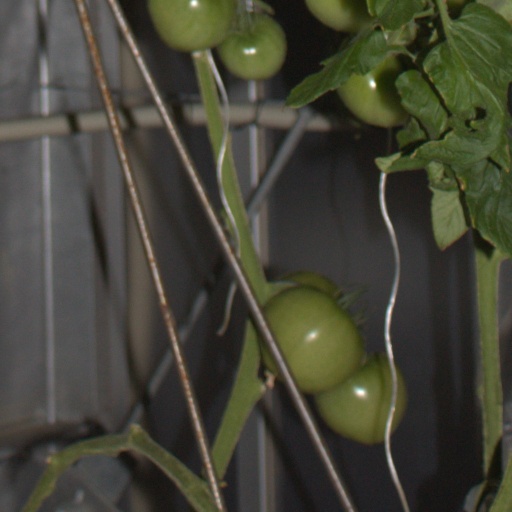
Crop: tomato